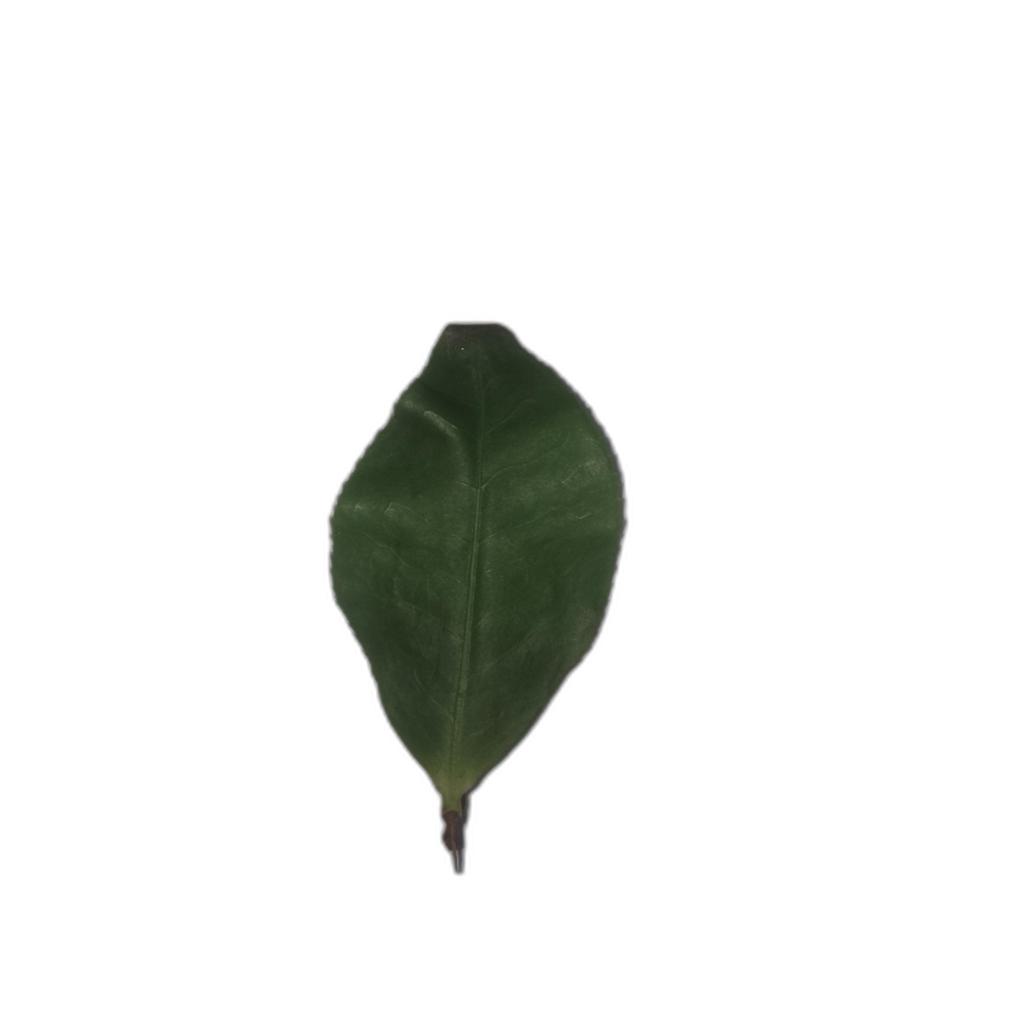
Label: Healthy